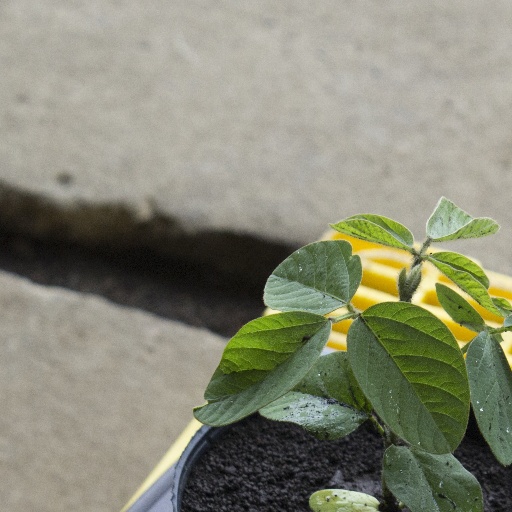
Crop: soybean